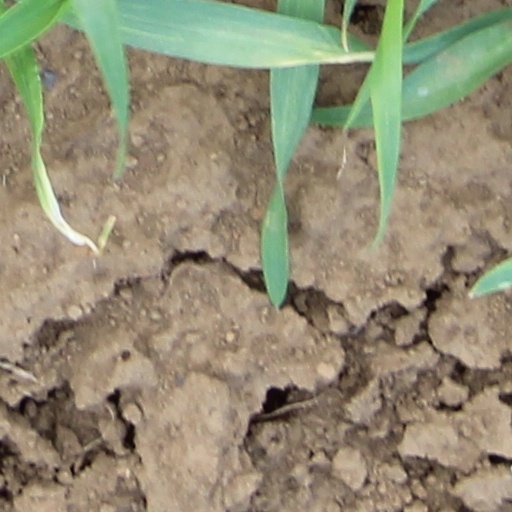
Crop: wheat